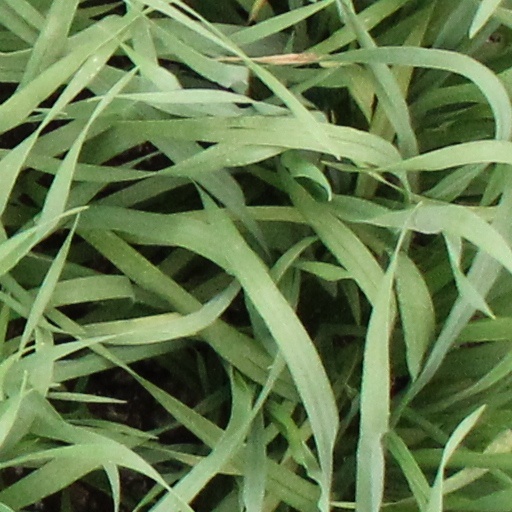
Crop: wheat